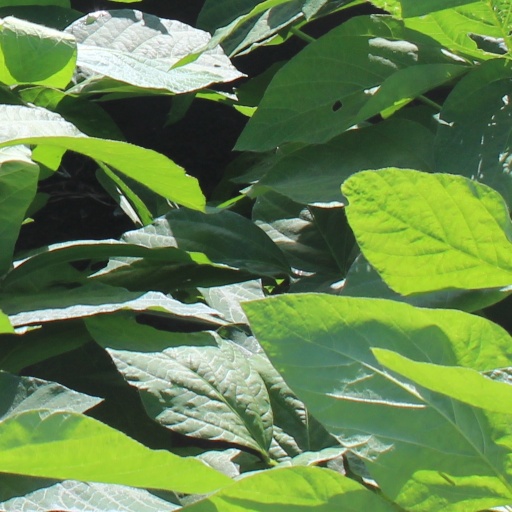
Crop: soybean